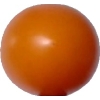
Label: tomato_cherry_orange